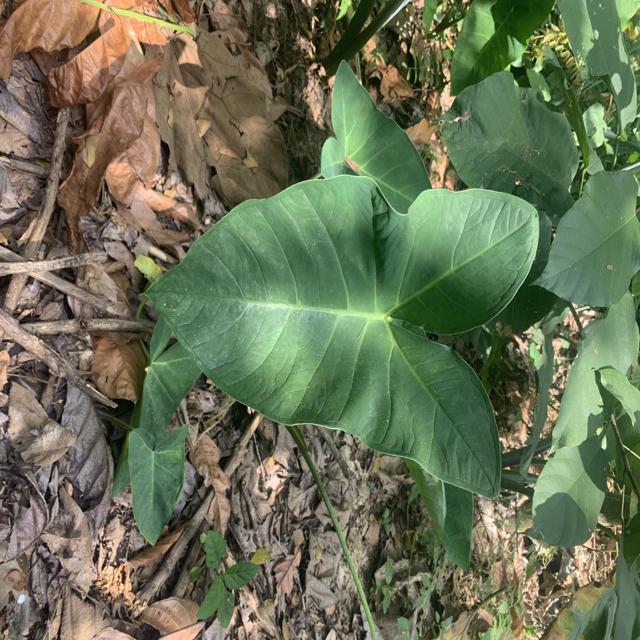
Label: Healthy